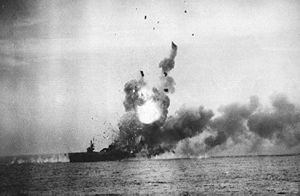
Slaget om Leyte Gulf / Slaget ved Samar (25. oktober) / Admiral Kurita trækker sig tilbage
USS St. Lo eksploderer efter kamikazeangreb
Slaget om Leyte Gulf anses i almindelighed for at være det største søslag under 2. Verdenskrig og et af de største søslag i historien.